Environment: real
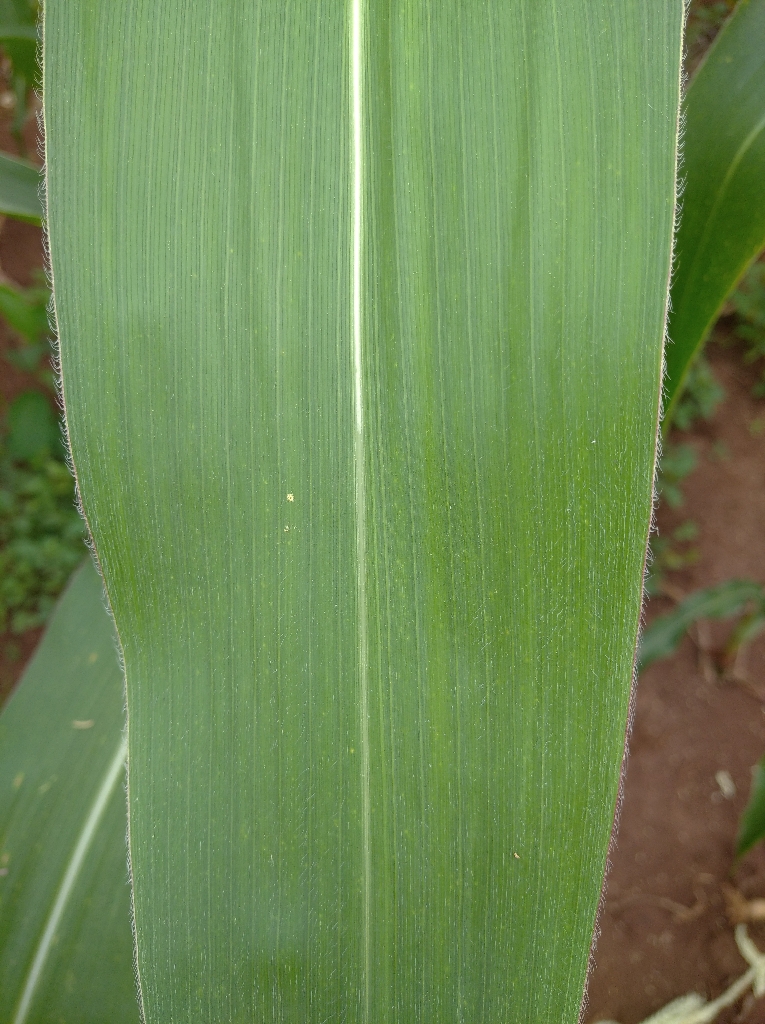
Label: healthy